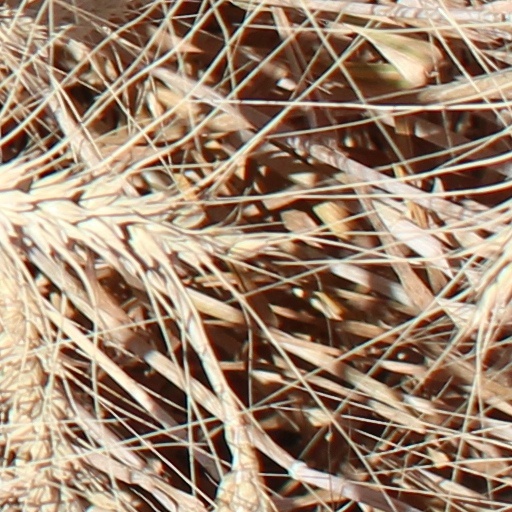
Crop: wheat